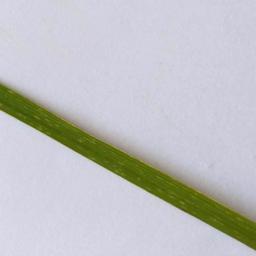
Label: Rice___Healthy